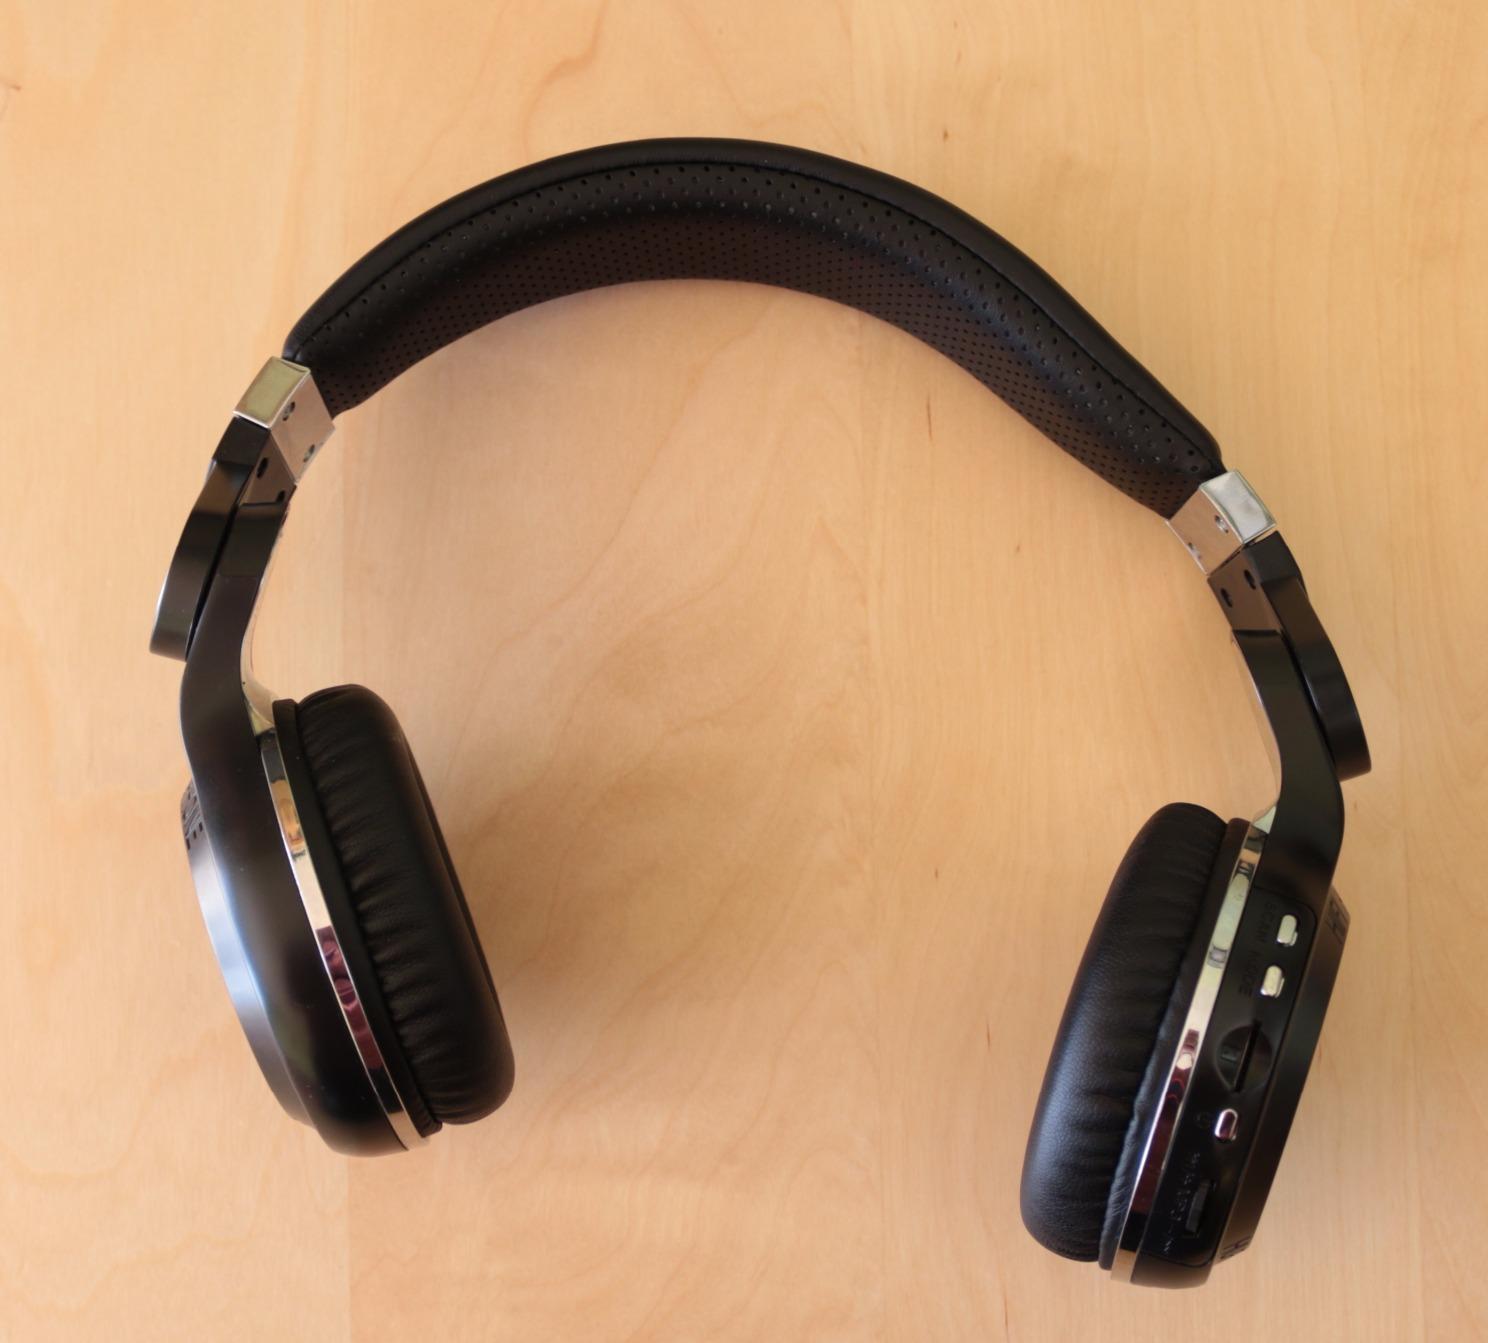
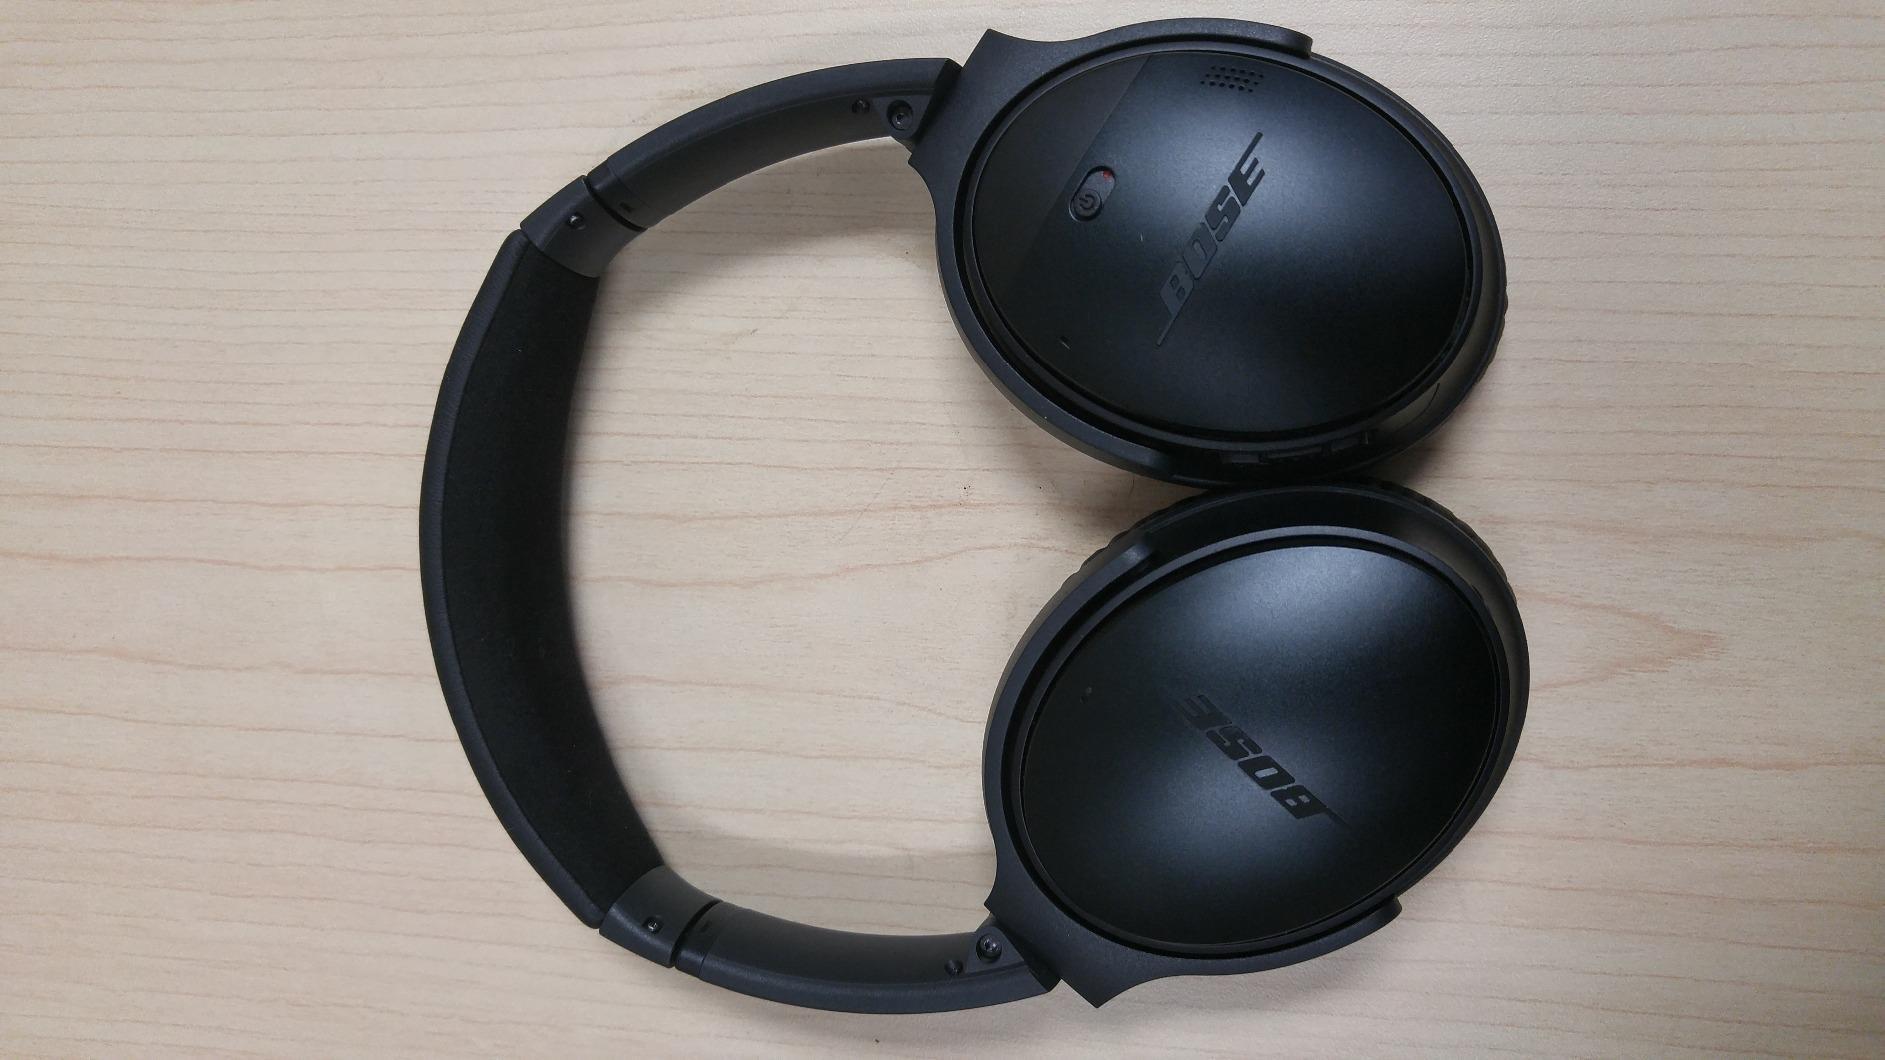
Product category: headphones
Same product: no